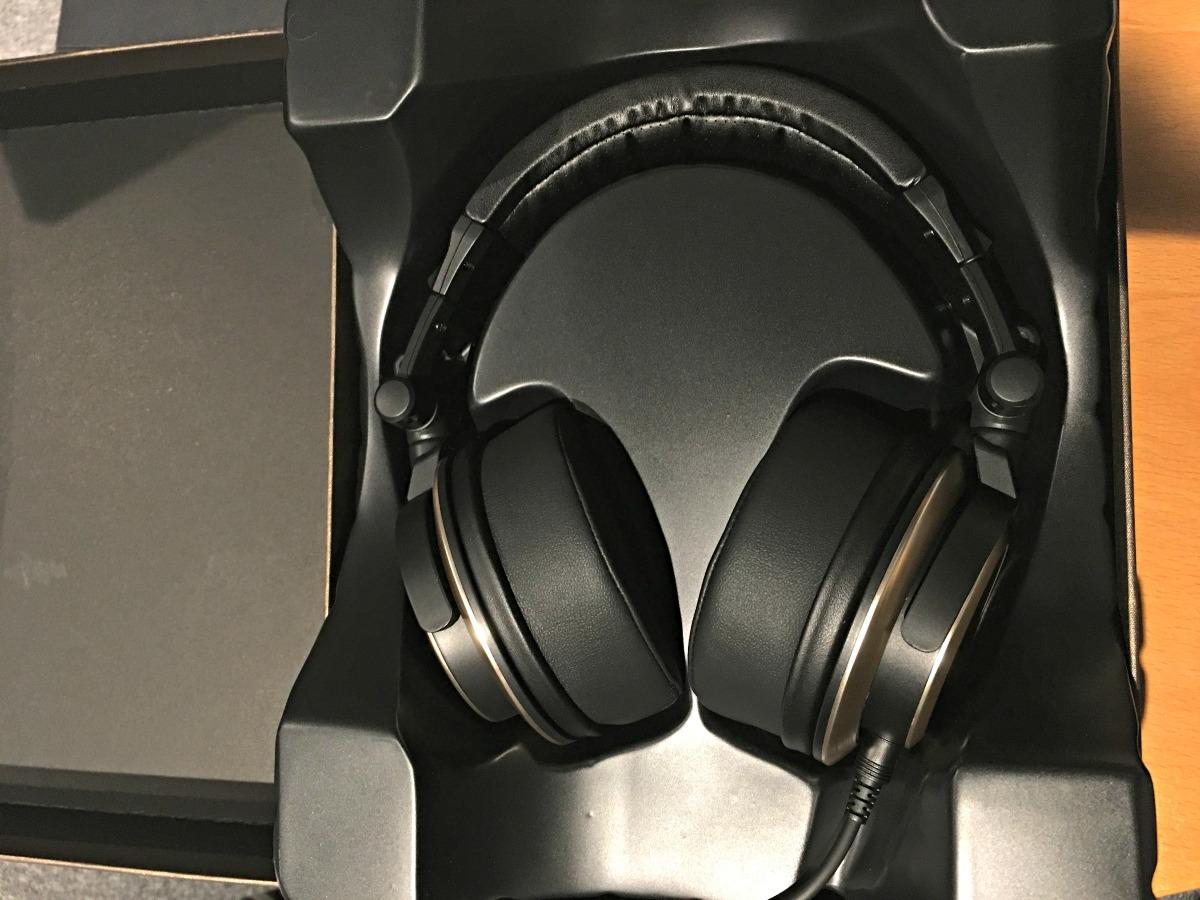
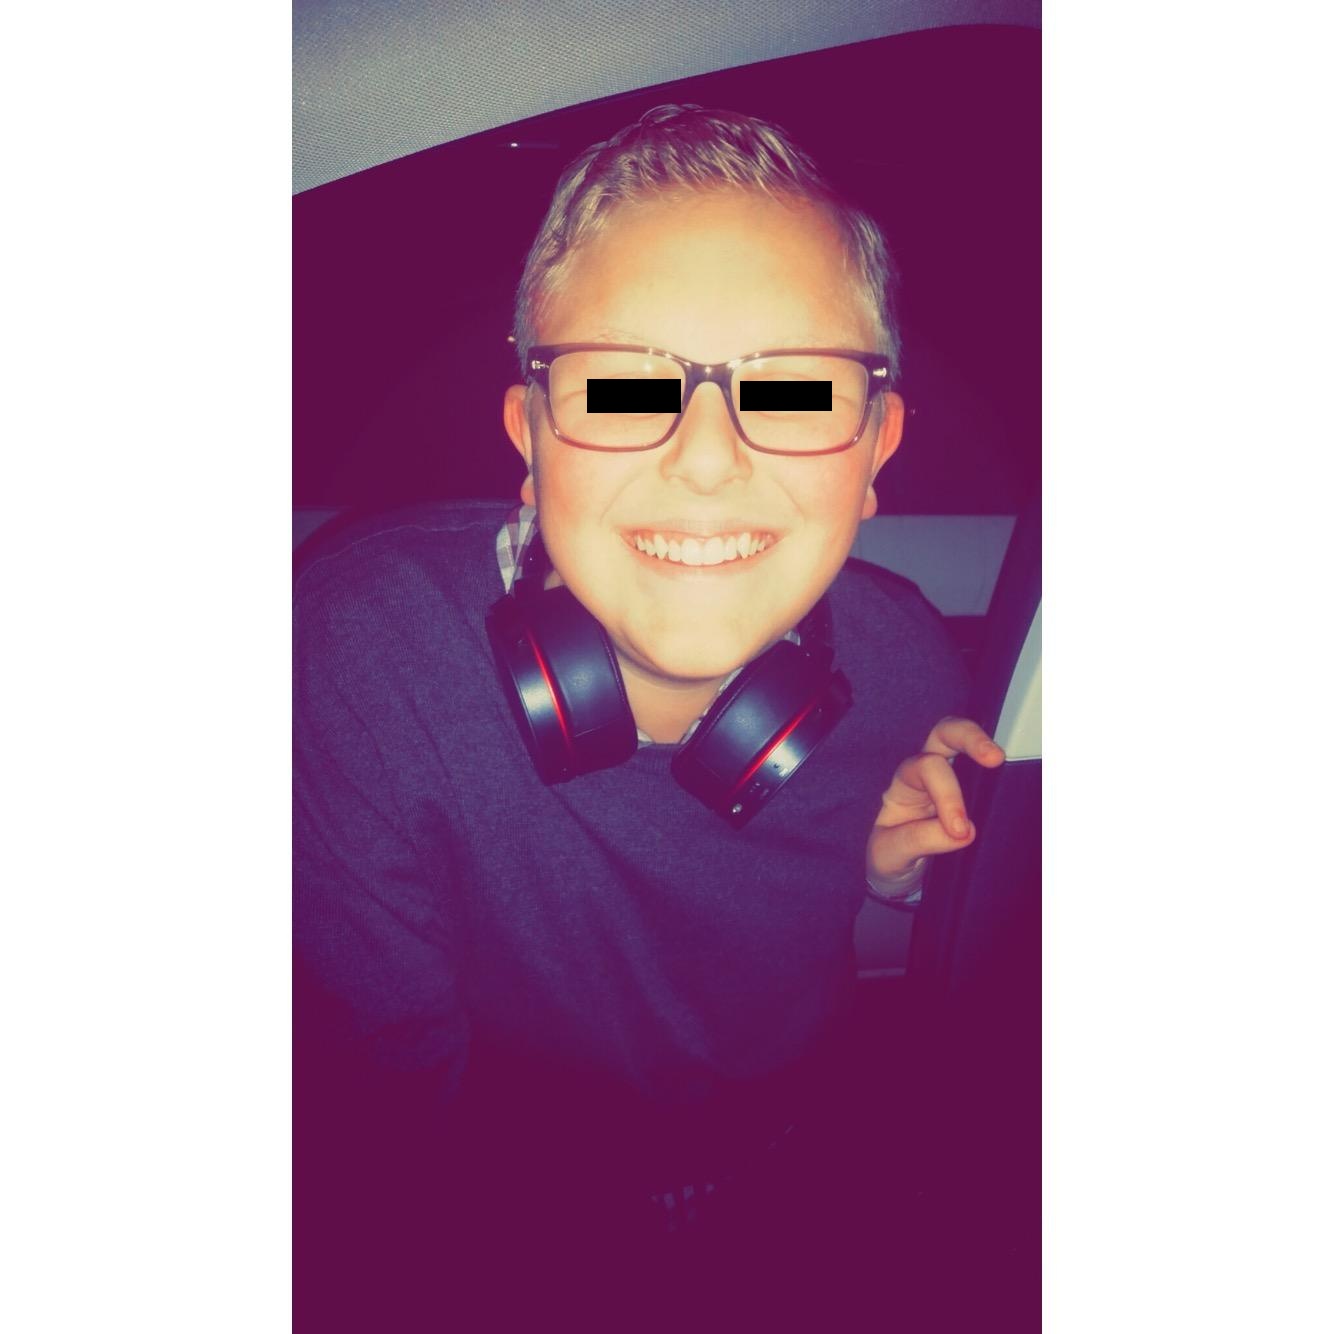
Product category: headphones
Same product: no